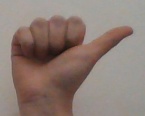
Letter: dhad